Fire control tower

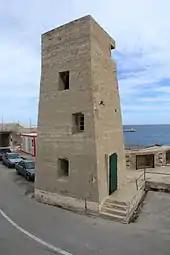
World War II-era fire control tower at Fort Saint Elmo, Malta

A fire control tower is a structure located near the coastline, used to detect and locate enemy vessels offshore, direct fire upon them from coastal batteries, or adjust the aim of guns by spotting shell splashes. Fire control towers came into general use in coastal defence systems in the late 19th century, as rapid development significantly increased the range of both naval guns and coastal artillery. This made fire control more complex. These towers were used in a number of countries' coastal defence systems through 1945, much later in a few cases such as Sweden. The Atlantic Wall in German-occupied Europe during World War II included fire control towers.